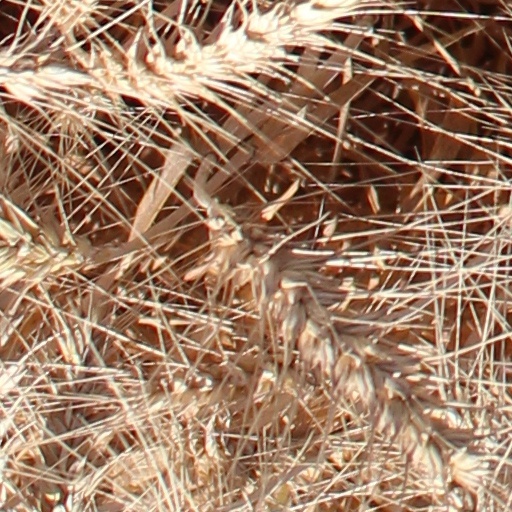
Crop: wheat